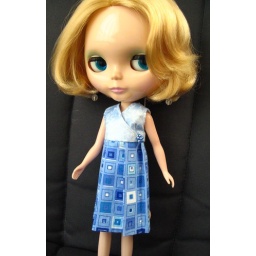
Julia is wearing a handmade blue dress that is sew by me